Shark chutney

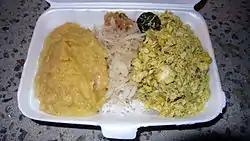
Shark chutney (right), with lentils and shredded green papaya on rice at a market on Mahé, Seychelles

Shark chutney is a dish eaten in the Seychelles. It typically consists of of boiled skinned shark, finely mashed, and cooked with squeezed bilimbi juice and lime. This in turn is mixed with onion, pepper, salt and turmeric. The onion is fried and it is cooked in oil.